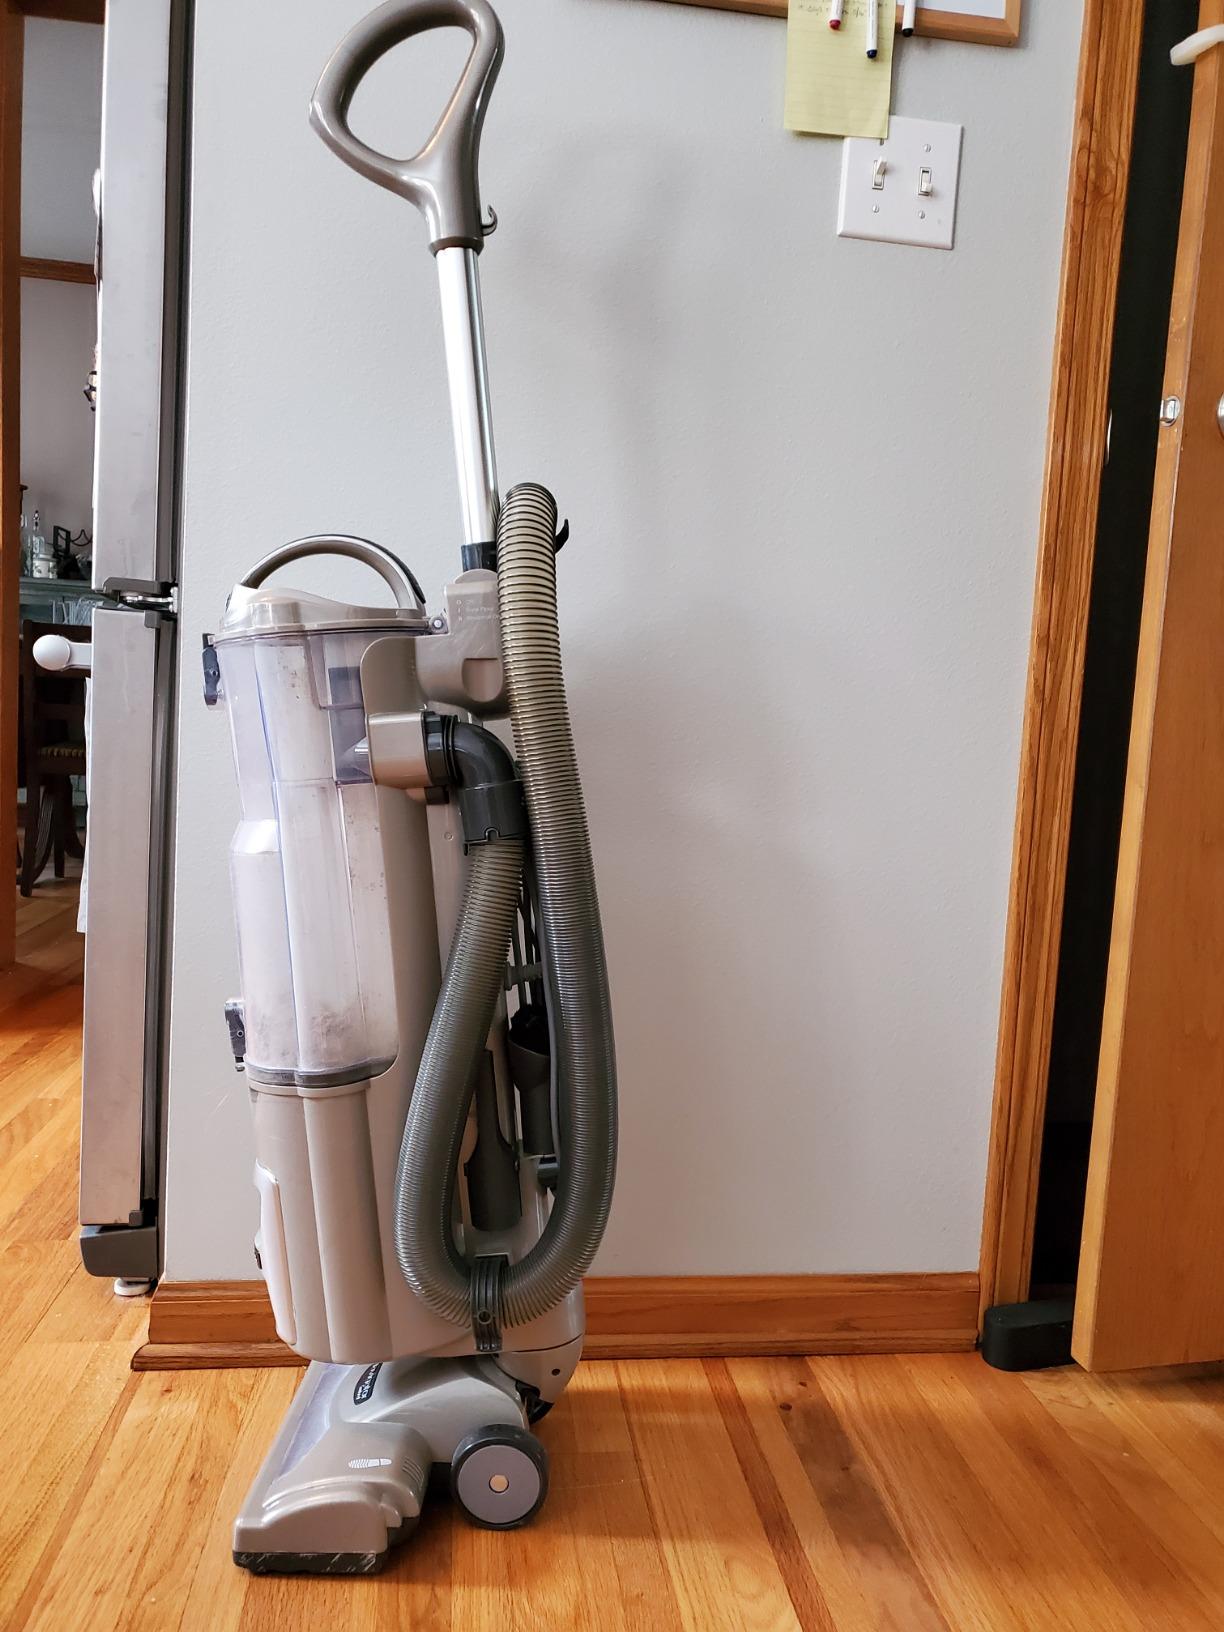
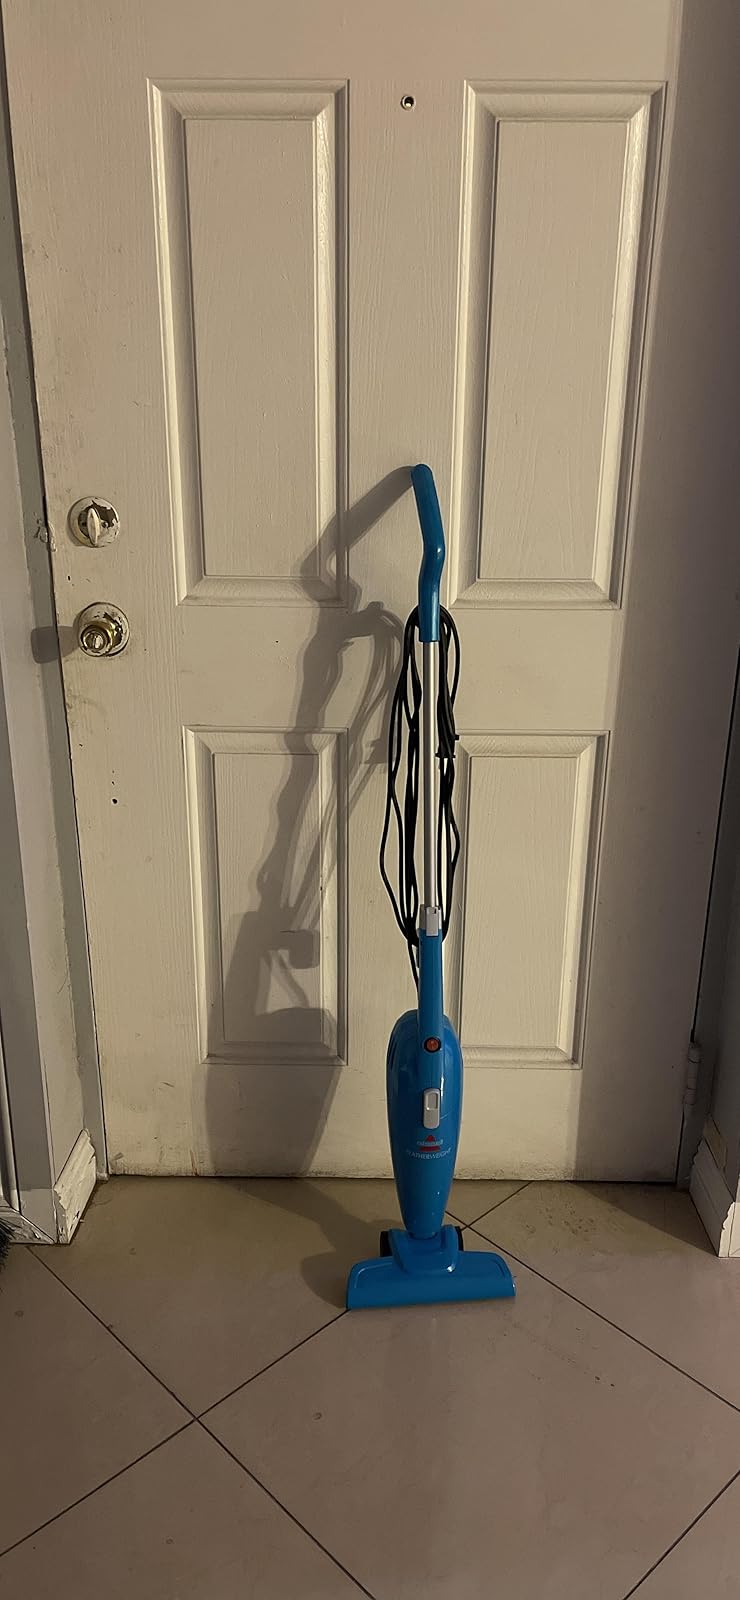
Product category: items_vacuum
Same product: no